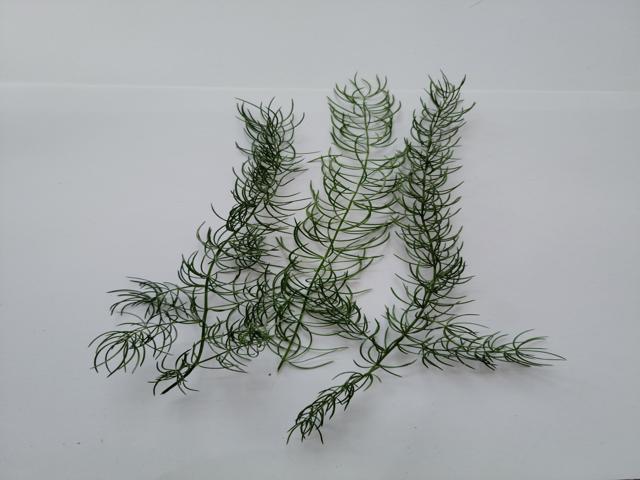
Plant: shotomuli